Sancocho

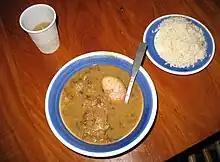
"Sancocho de guandú con carne salá" (sancocho with pigeon peas and salted meat)

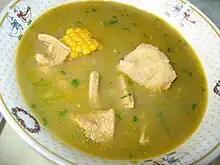
Sancocho de mondongo (mondongo sancocho or mondongo)

Canarian sancocho is a dish based on salted fish (usually cherne or corvina), parboiled potatoes, sweet potato (unpeeled and in large pieces) and red or green mojo (sauce).